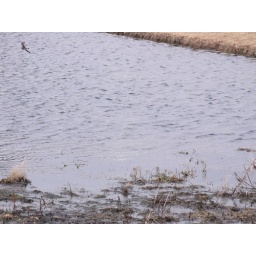
flying cute little bird in top corner